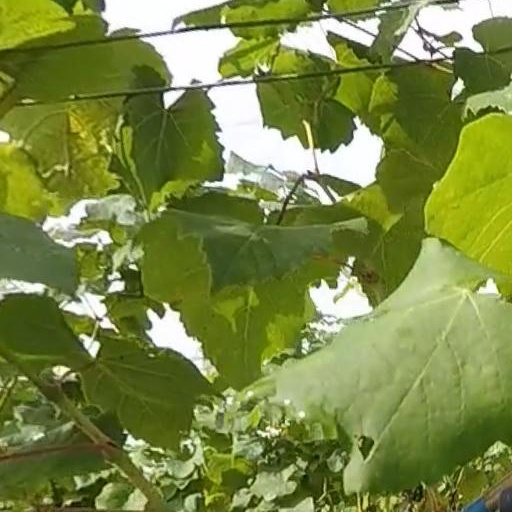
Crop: grape